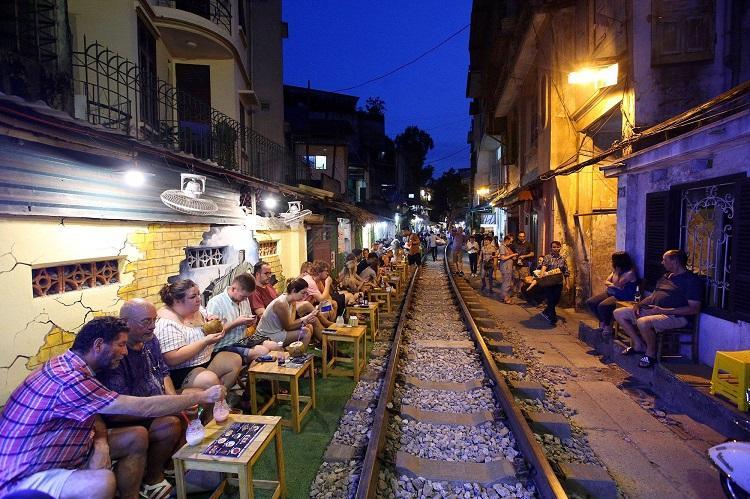
ở bên phải đường sắt có ba chiếc ghế nhựa màu vàng đang không có ai ngồi